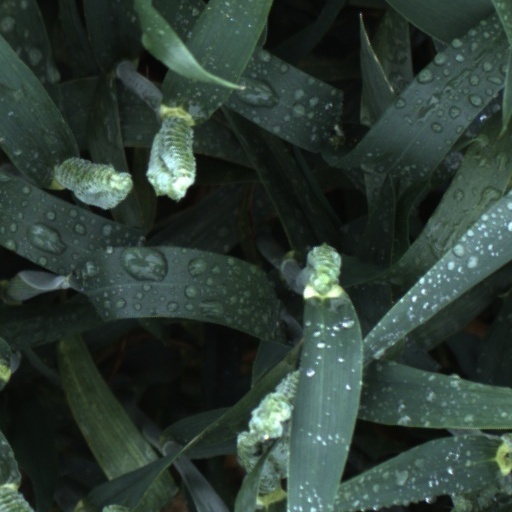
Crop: wheat